Maxey Flats

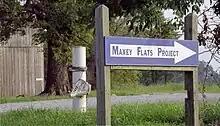
The entrance to the Maxey Flats Low-Level Radioactive Waste site in Maxey Flat, Kentucky, USA. Taken in 2003 before the sign was removed by Homeland Security.

The Maxey Flats disposal site is located on a plateau in northeastern Kentucky, approximately northwest of Morehead. It is part of Fleming County. Residents refer to the area as "Maxey Flat," while the radioactive waste disposal site is called "Maxey Flats."